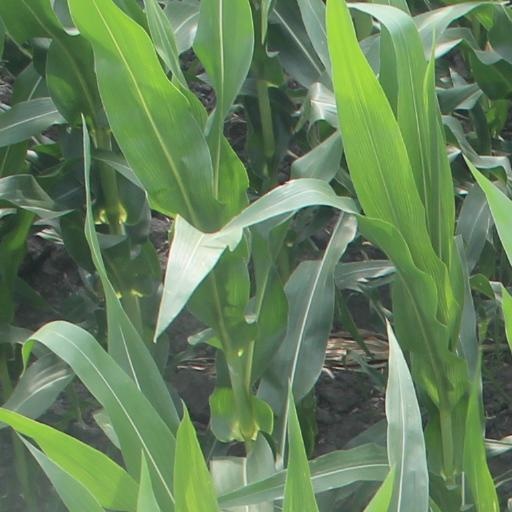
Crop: maize; corn